Amber

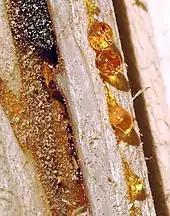
Wood resin, the source of amber

Pliny also cites the opinion of Nicias ( 470–413 BCE), according to whom amber Besides the fanciful explanations according to which amber is "produced by the Sun", Pliny cites opinions that are well aware of its origin in tree resin, citing the native Latin name of "succinum" ("sūcinum", from "sucus" "juice"). In Book 37, section XI of "Natural History", Pliny wrote: